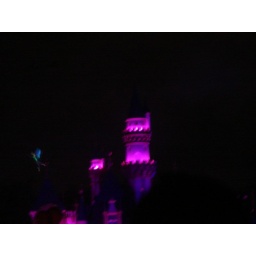
Tinkerbell flying over the castle